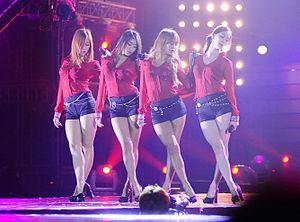
Sistar était un girl group sud-coréen de la Starship Entertainment ayant débuté avec le titre Push Push le 4 juin 2010. Le groupe était composé de quatre membres : Hyorin, Bora, Soyou et Dasom.